Bigilla
Also known as:
es - Spanish: Bigilla
pt - Portuguese: Bigilla
uk - Ukrainian: Бігілла
Category: dip, beans (dip, spread, mashed beans)
Cuisine: Maltese
Associated cuisines: Maltese
Area: Malta
Countries: Malta
Region: Southern Europe

The dish contains mashed beans, olive oil, salt and red pepper. It is usually served as a dip. It could also served as a snack or appetizer and is usually eaten as a spread.

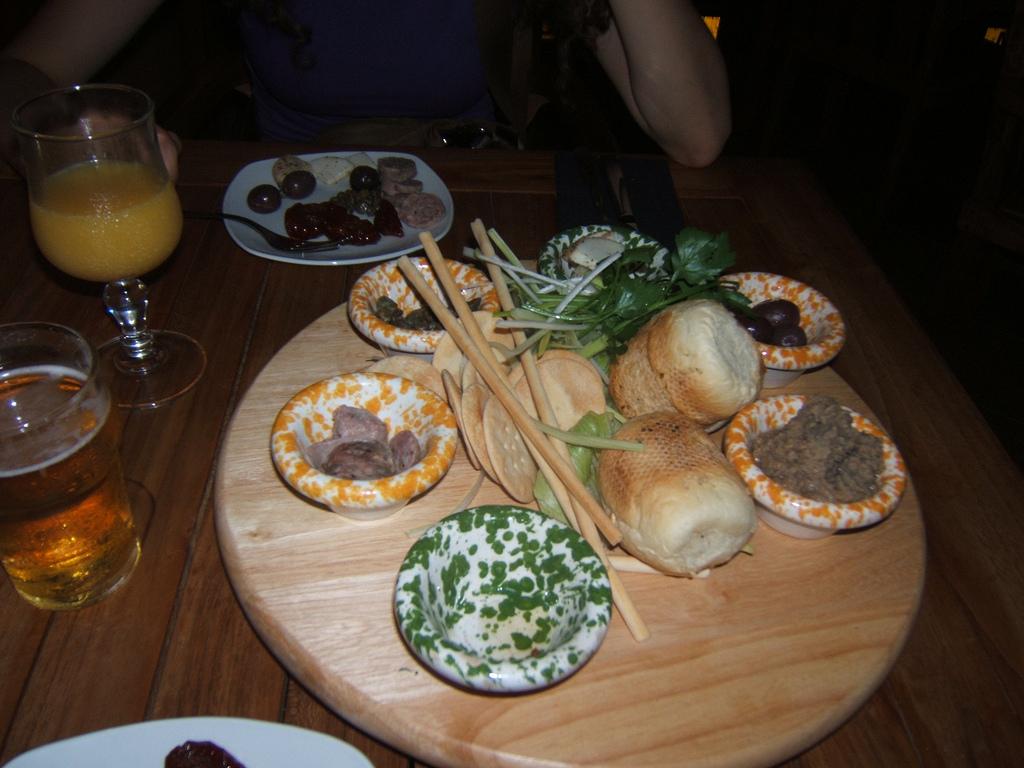